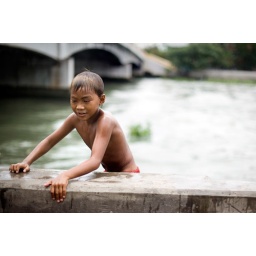
Children swimming in the river